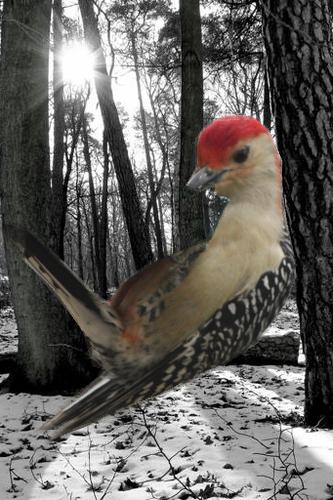
Bird species: Red_bellied_Woodpecker
Bird type: landbird
Background: land